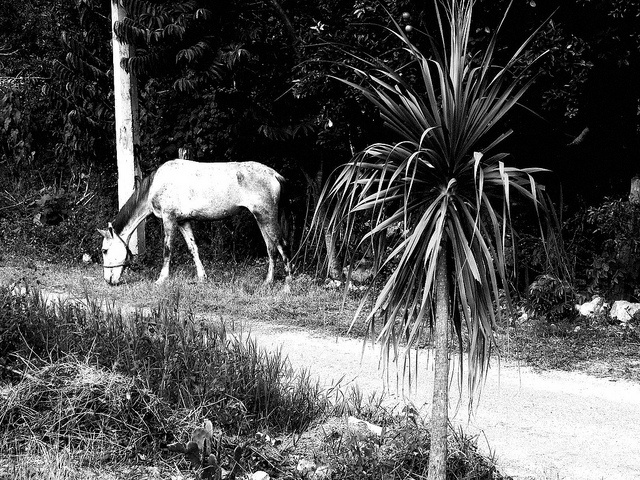
A black and white photo of a horse grazing.
a skinny horse eating some grass by the side of the road
An individual is in the open view in the picture.

A horse walking around a field eating grass.
A single horse is grazing in a field.